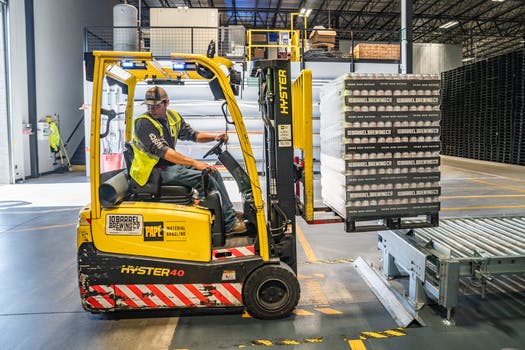
Label: No Watermark